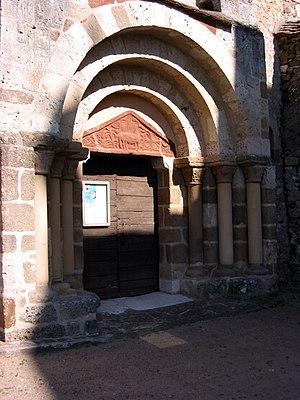
Châtelperron (France) - Église - Portail
L'église Saint-Pierre est une église catholique située à Châtelperron, en France.